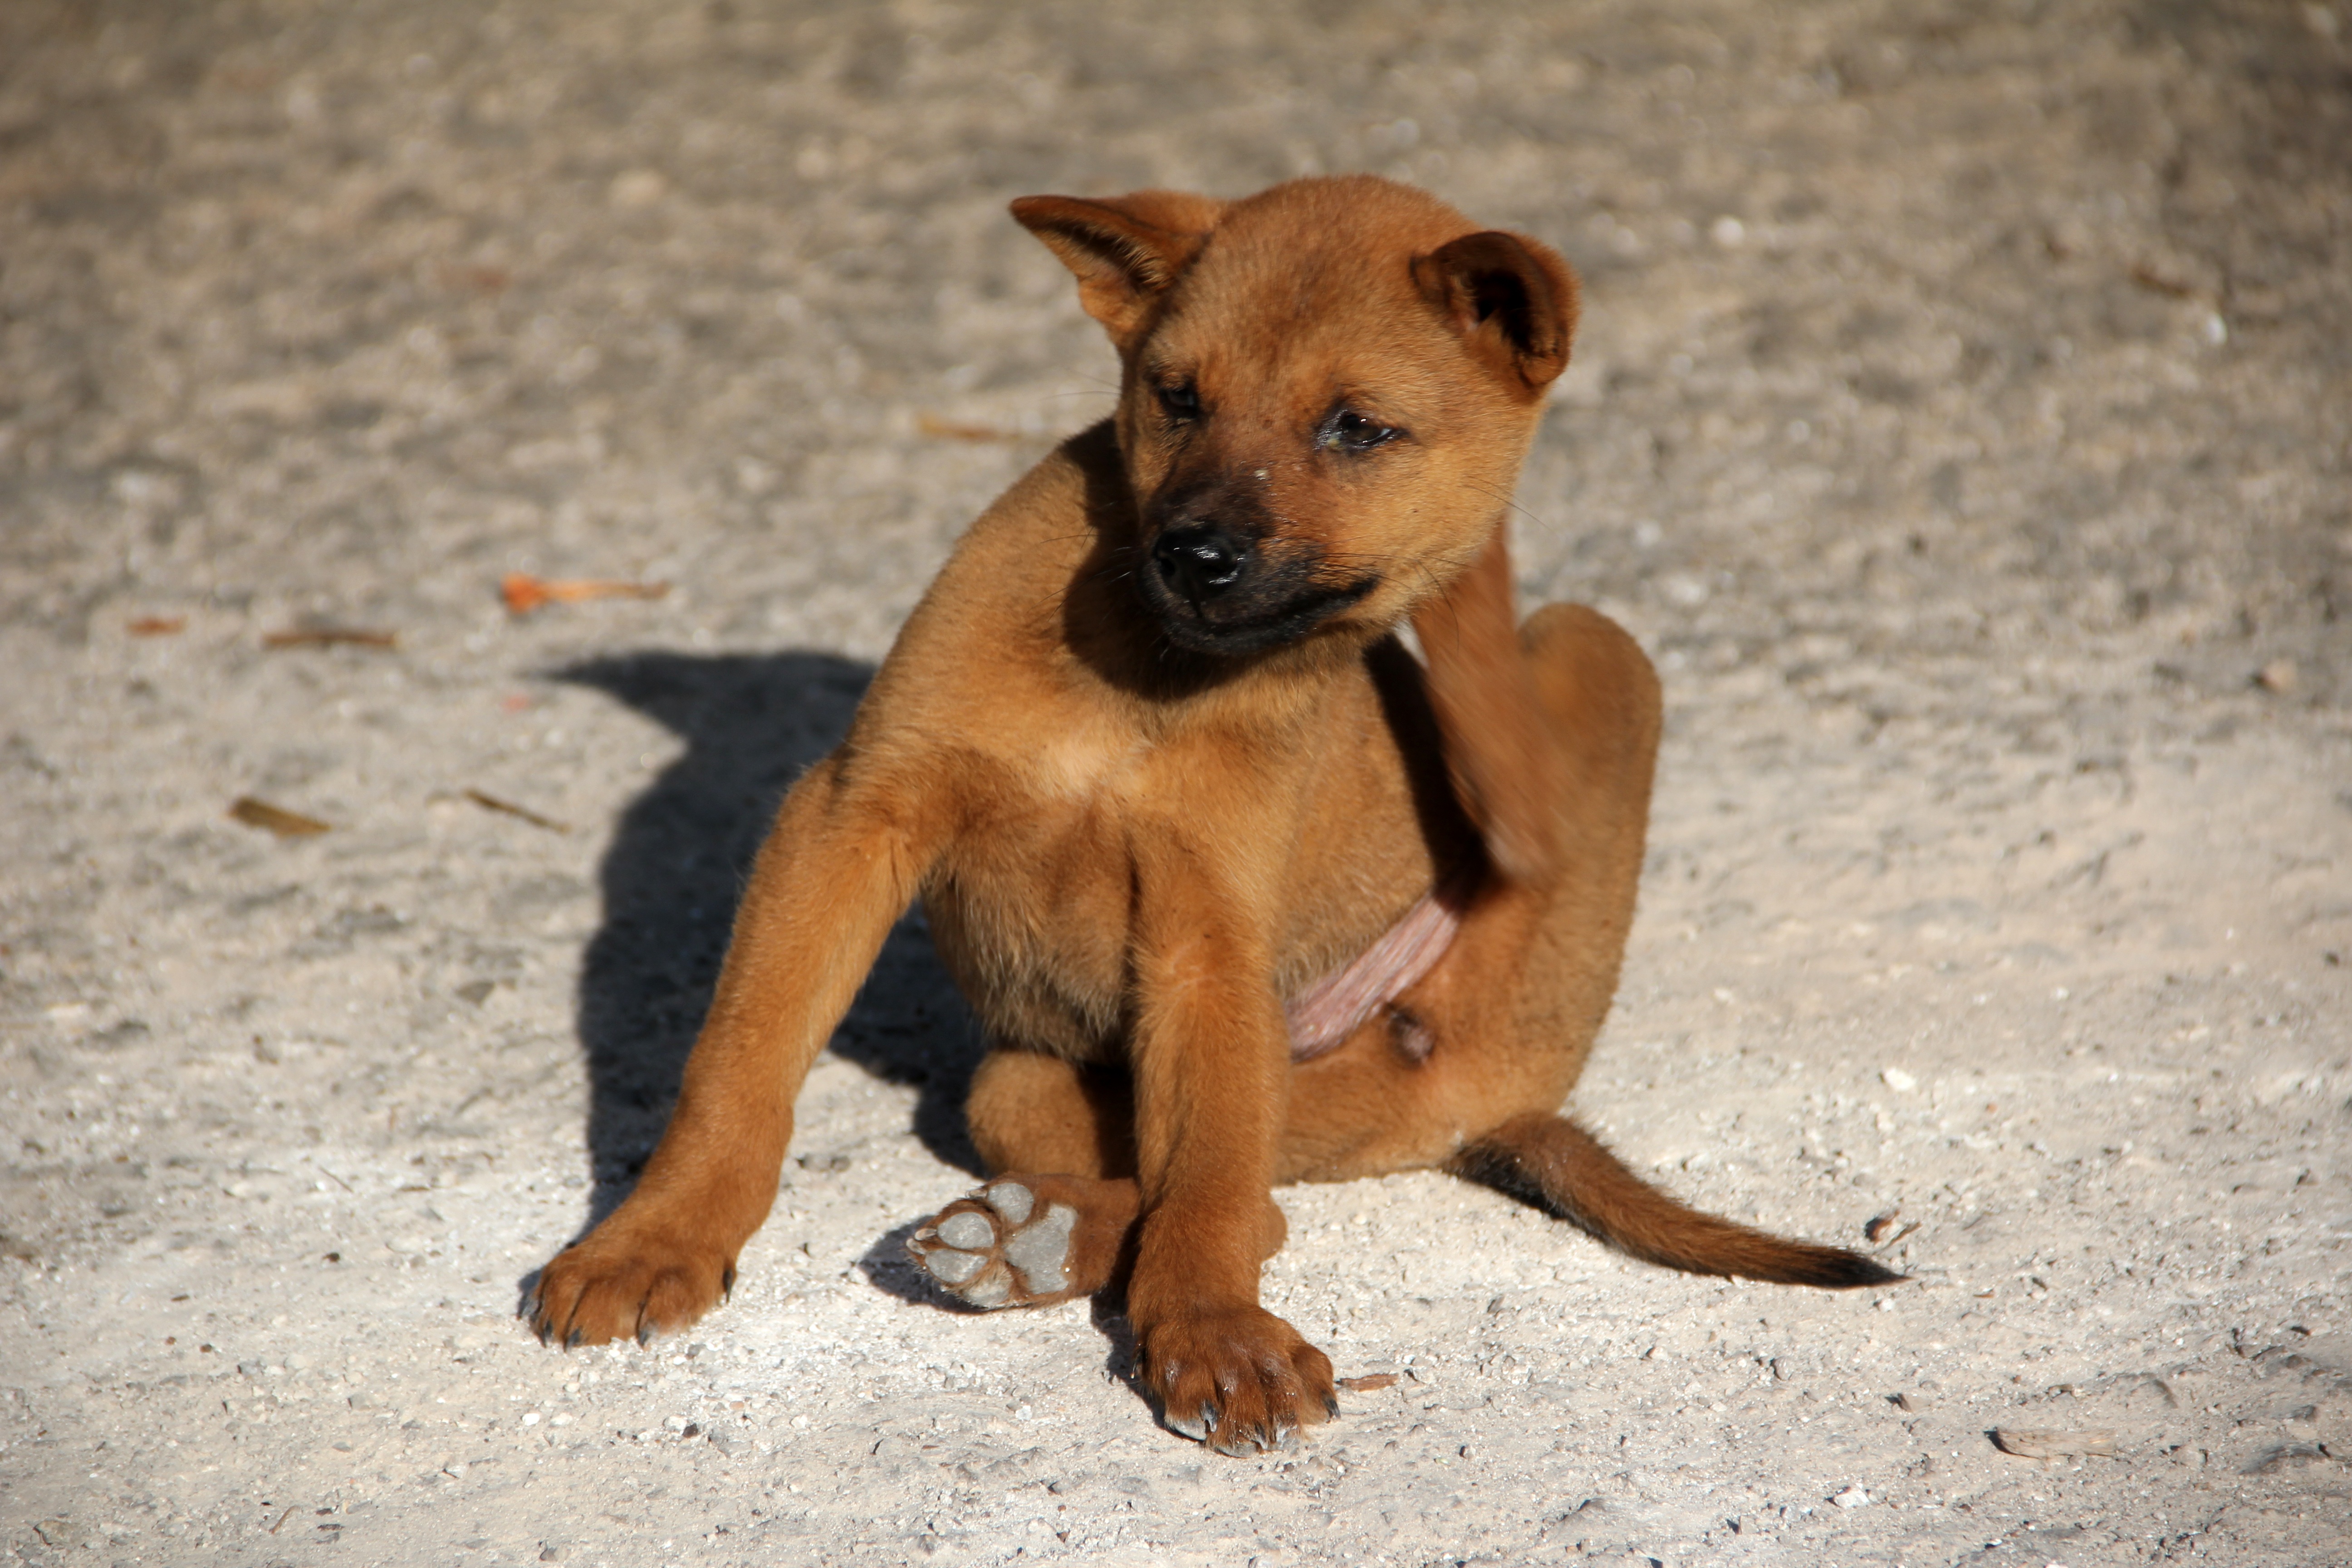
puppy, dog, young, mammal, vertebrate, scratch, dog breed, flea, belgian shepherd malinois, german pinscher, street dog, dog like mammal, dog breed group